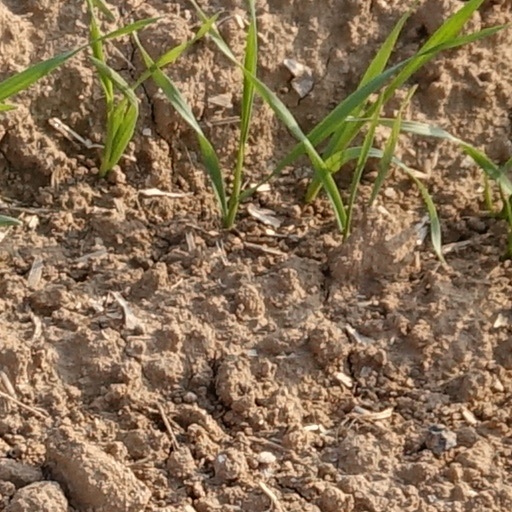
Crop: wheat